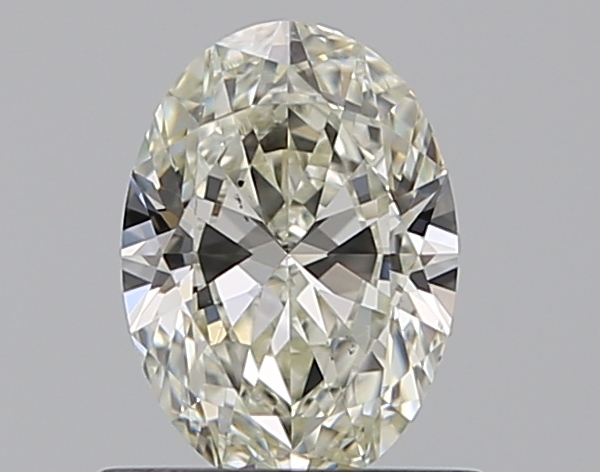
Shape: oval
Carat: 0.65
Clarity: VS2
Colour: K
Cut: EX
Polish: EX
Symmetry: EX
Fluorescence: N
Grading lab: GIA
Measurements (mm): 6.74 x 4.84 x 2.93